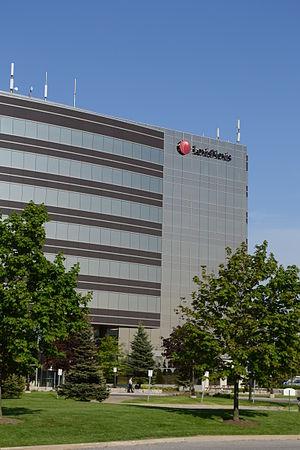
LexisNexis est une société française d'édition professionnelle. Elle emploie près de six cents personnes réparties sur quatre sites et a réalisé en 2018 un chiffre d'affaires de 150 millions d'euros. LexisNexis SA est une filiale du groupe LexisNexis, lui-même rattaché au groupe anglo-néerlandais Relx, un des tout premiers groupes mondiaux d’édition et d’information professionnelle.